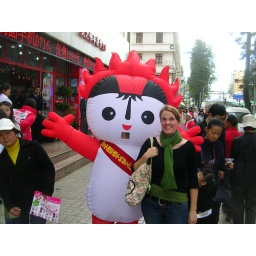
You can see the person peeking through the small window beneath the mouth. Kind of strange.